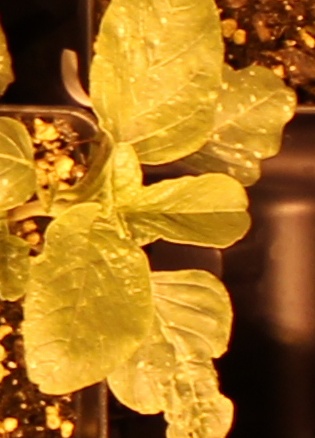
Label: Redroot Pigweed